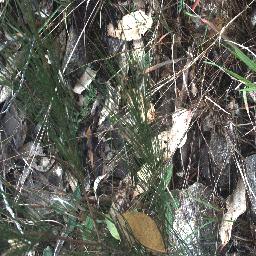
Label: negative